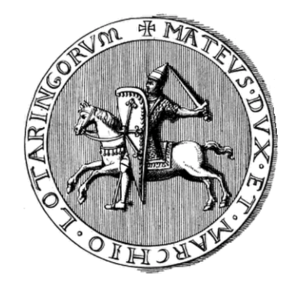
Mathieu Iᵉʳ de Lorraine, dit le Débonnaire, né vers 1110, mort le 13 mai 1176, fut duc de Lorraine de 1139 à 1176. Il était fils de Simon Iᵉʳ, duc de Lorraine et de Adélaïde de Louvain.